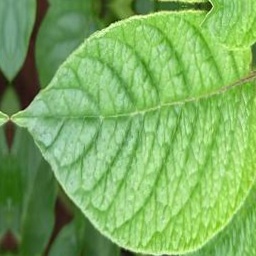
Etiqueta: Sana